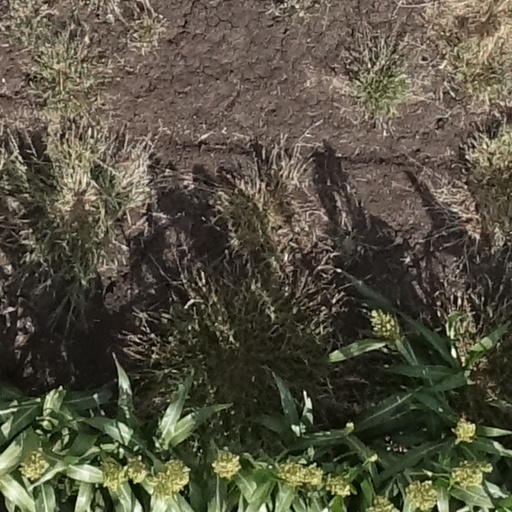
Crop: sorghum